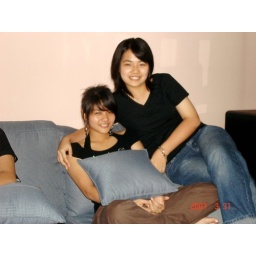
girls in black